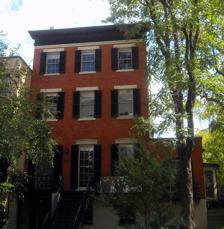
Building: Watterston House
Country: United States of America
Year built: 1802
Historic house in Washington, D.C., United States United States historic place Watterston House U.S. National Register of Historic Places Show map of Washington, D.C. Show map of the District of Columbia Show map of the United States Location 224 2nd Street, S.E. , Washington, D.C. Coordinates 38°53′11″N 77°0′13″W / 38.88639°N 77.00361°W / 38.88639; -77.00361 Built 1802 Architectural style Federal NRHP reference No. 91001942 Watterston House is a Federal rowhouse , located at 224 2nd Street, Southeast, Washington, D.C. , on Capitol Hill . It was placed on the National Register of Historic Places on January 17, 1992. It was named for George Watterston , a Librarian of Congress . It was the headquarters of the Cato Institute from 1982 to 1993. It is the headquarters of the National Indian Gaming Association . See also National Register of Historic Places listings in the District of Columbia References